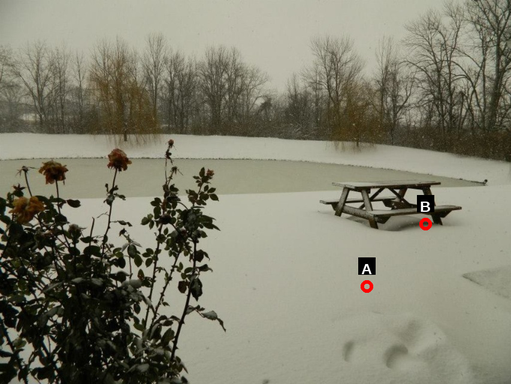
Question: Two points are circled on the image, labeled by A and B beside each circle. Which point is closer to the camera?
Select from the following choices.
(A) A is closer
(B) B is closer
Answer: A